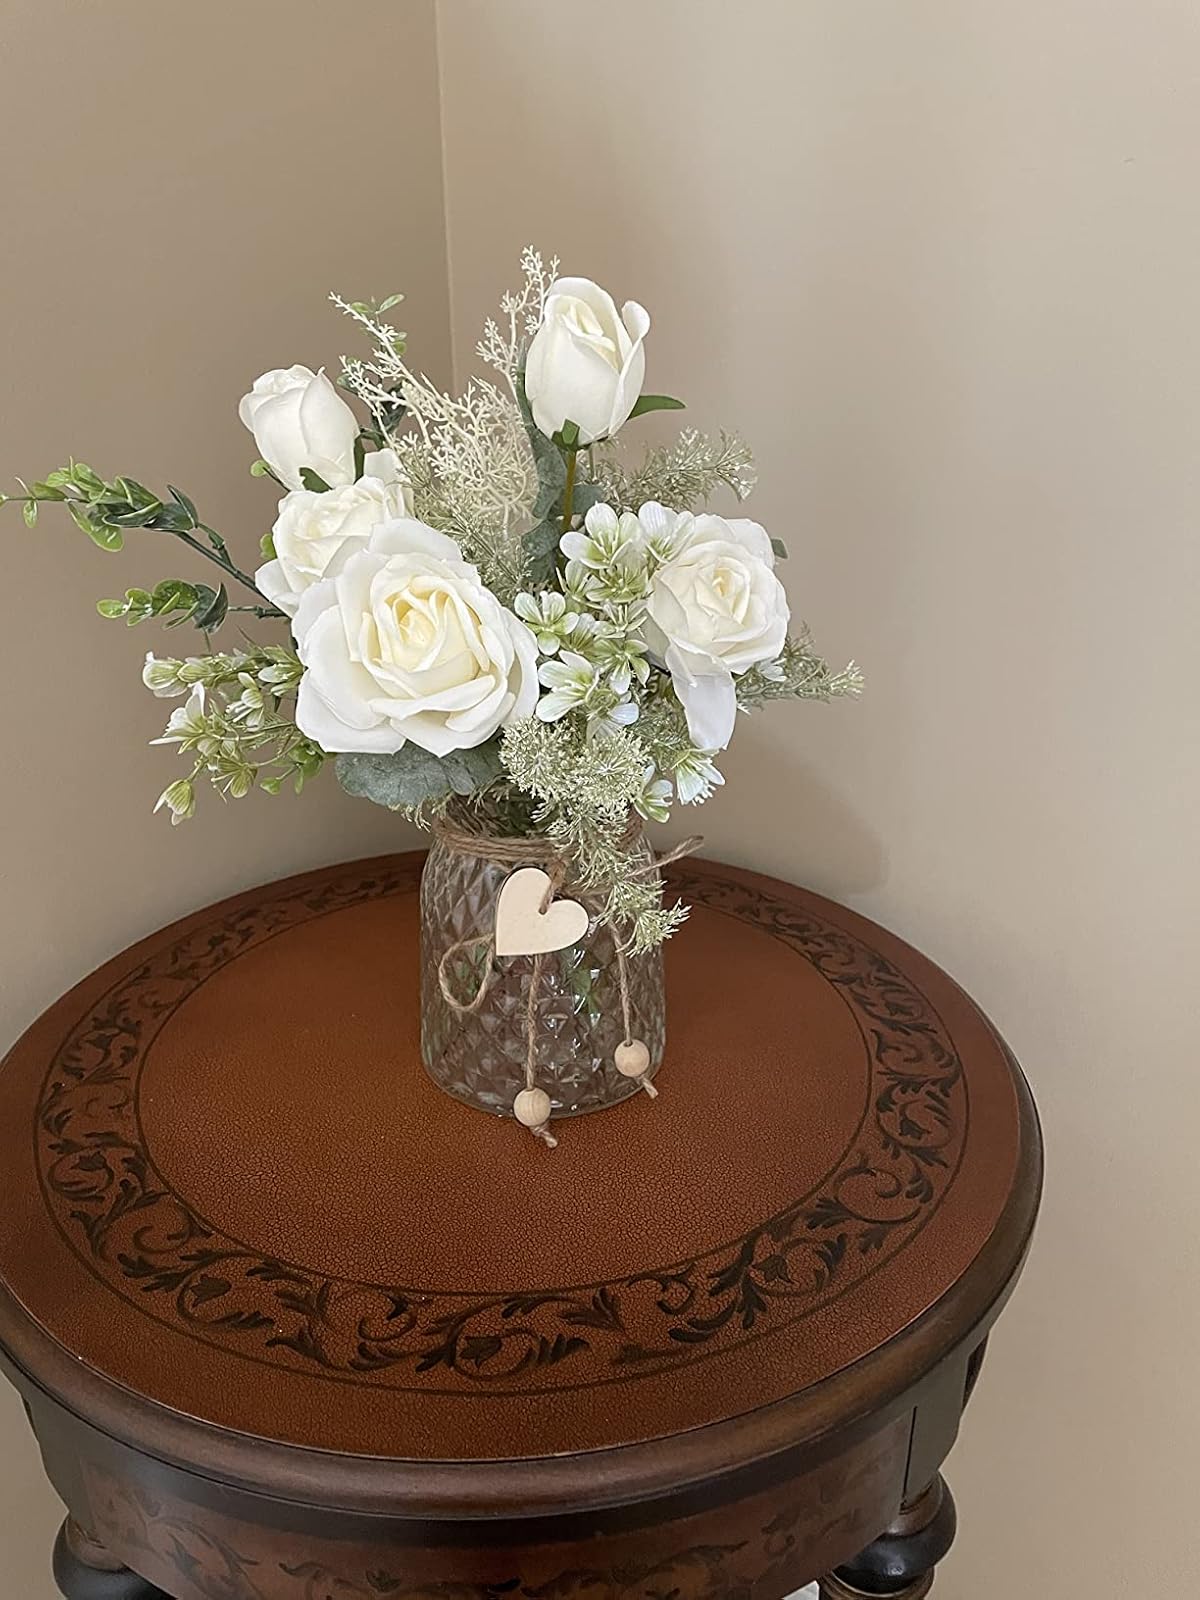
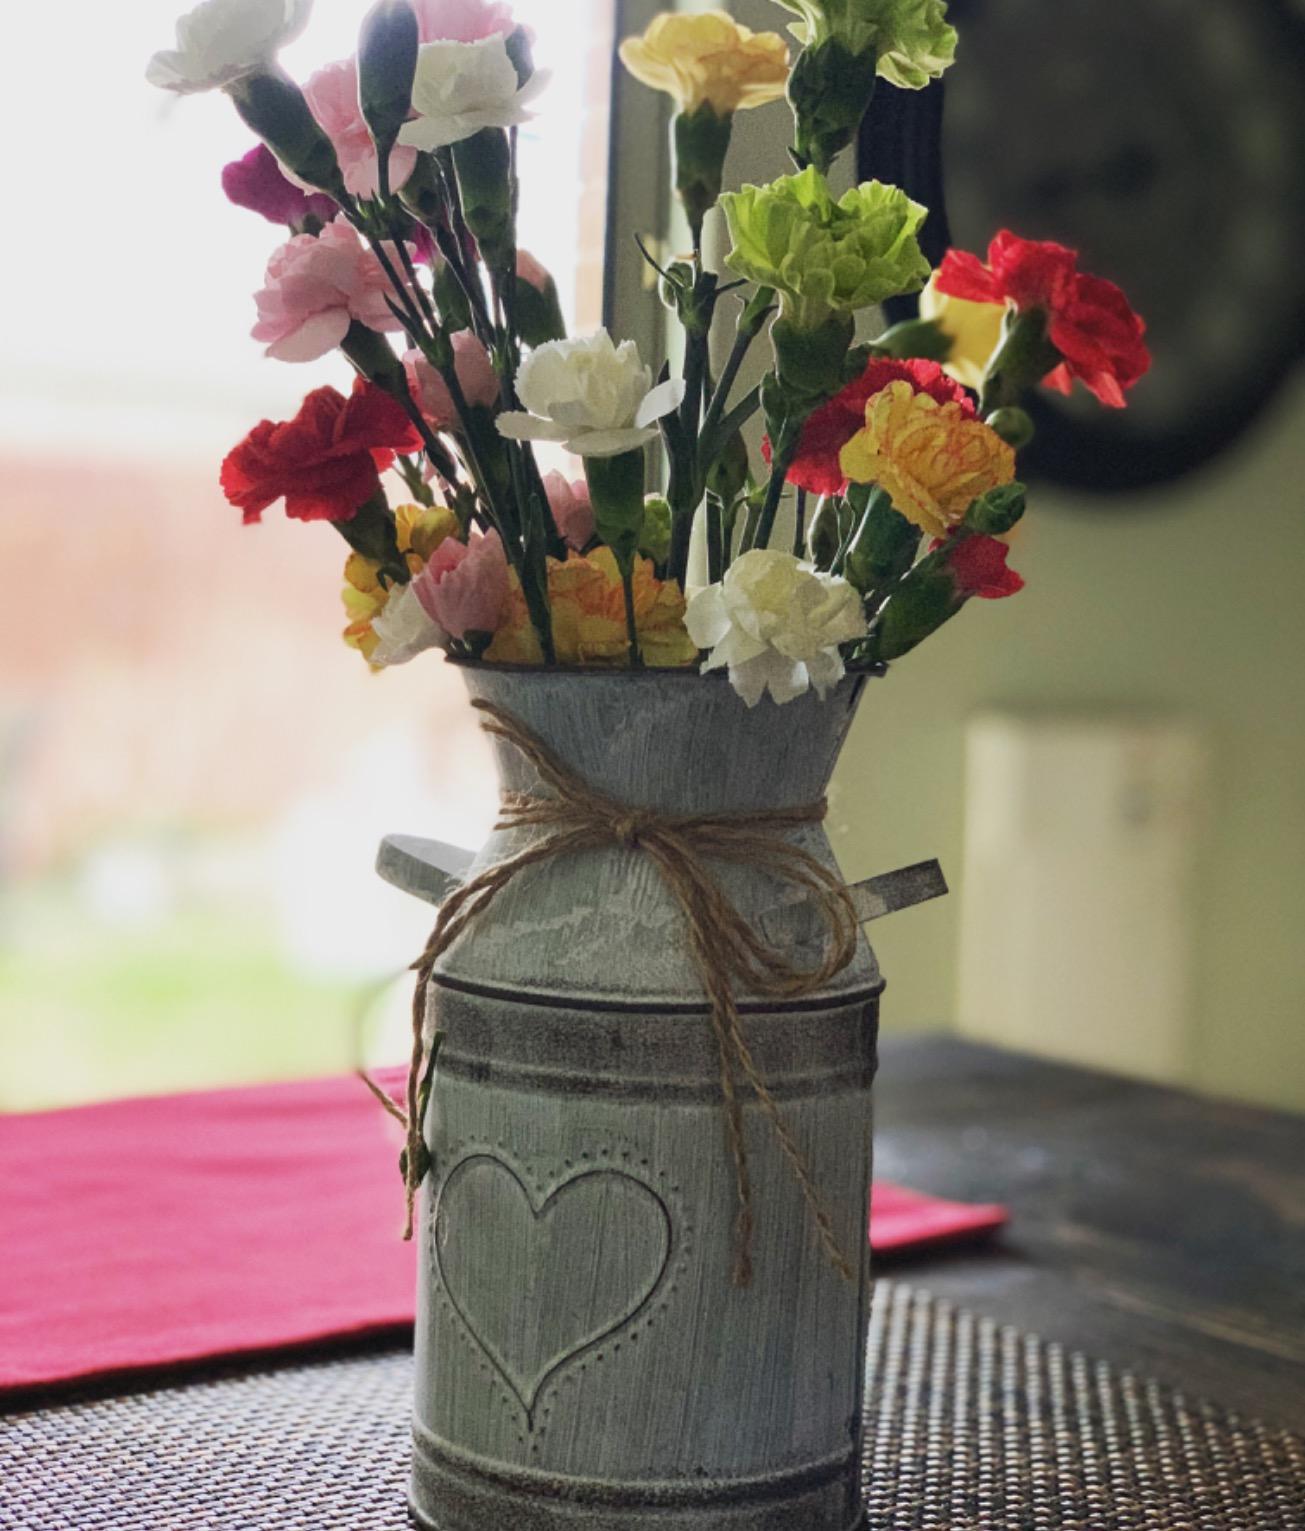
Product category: vase
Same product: no